Palestine, Hampshire

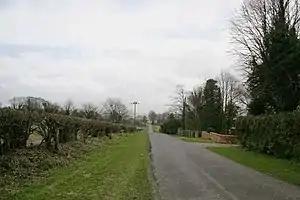
Palestine

Palestine is a village which lies in the civil parish of Over Wallop, approximately south-west of Andover, in Hampshire, England.